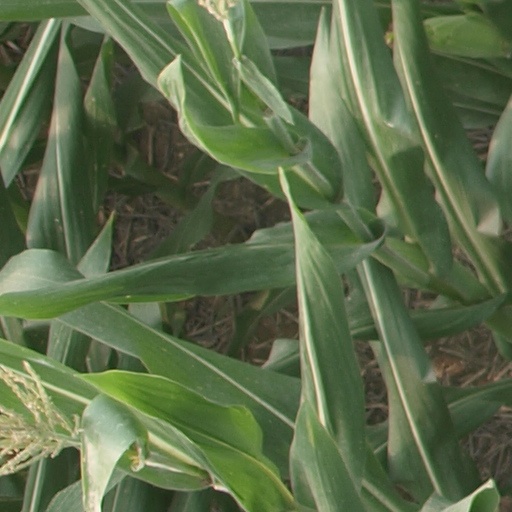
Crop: maize; corn